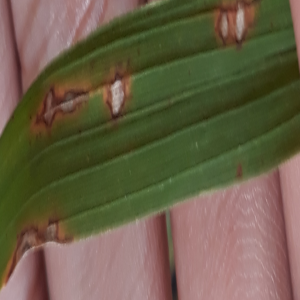
Disease: Blast